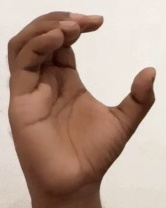
ASL sign: C